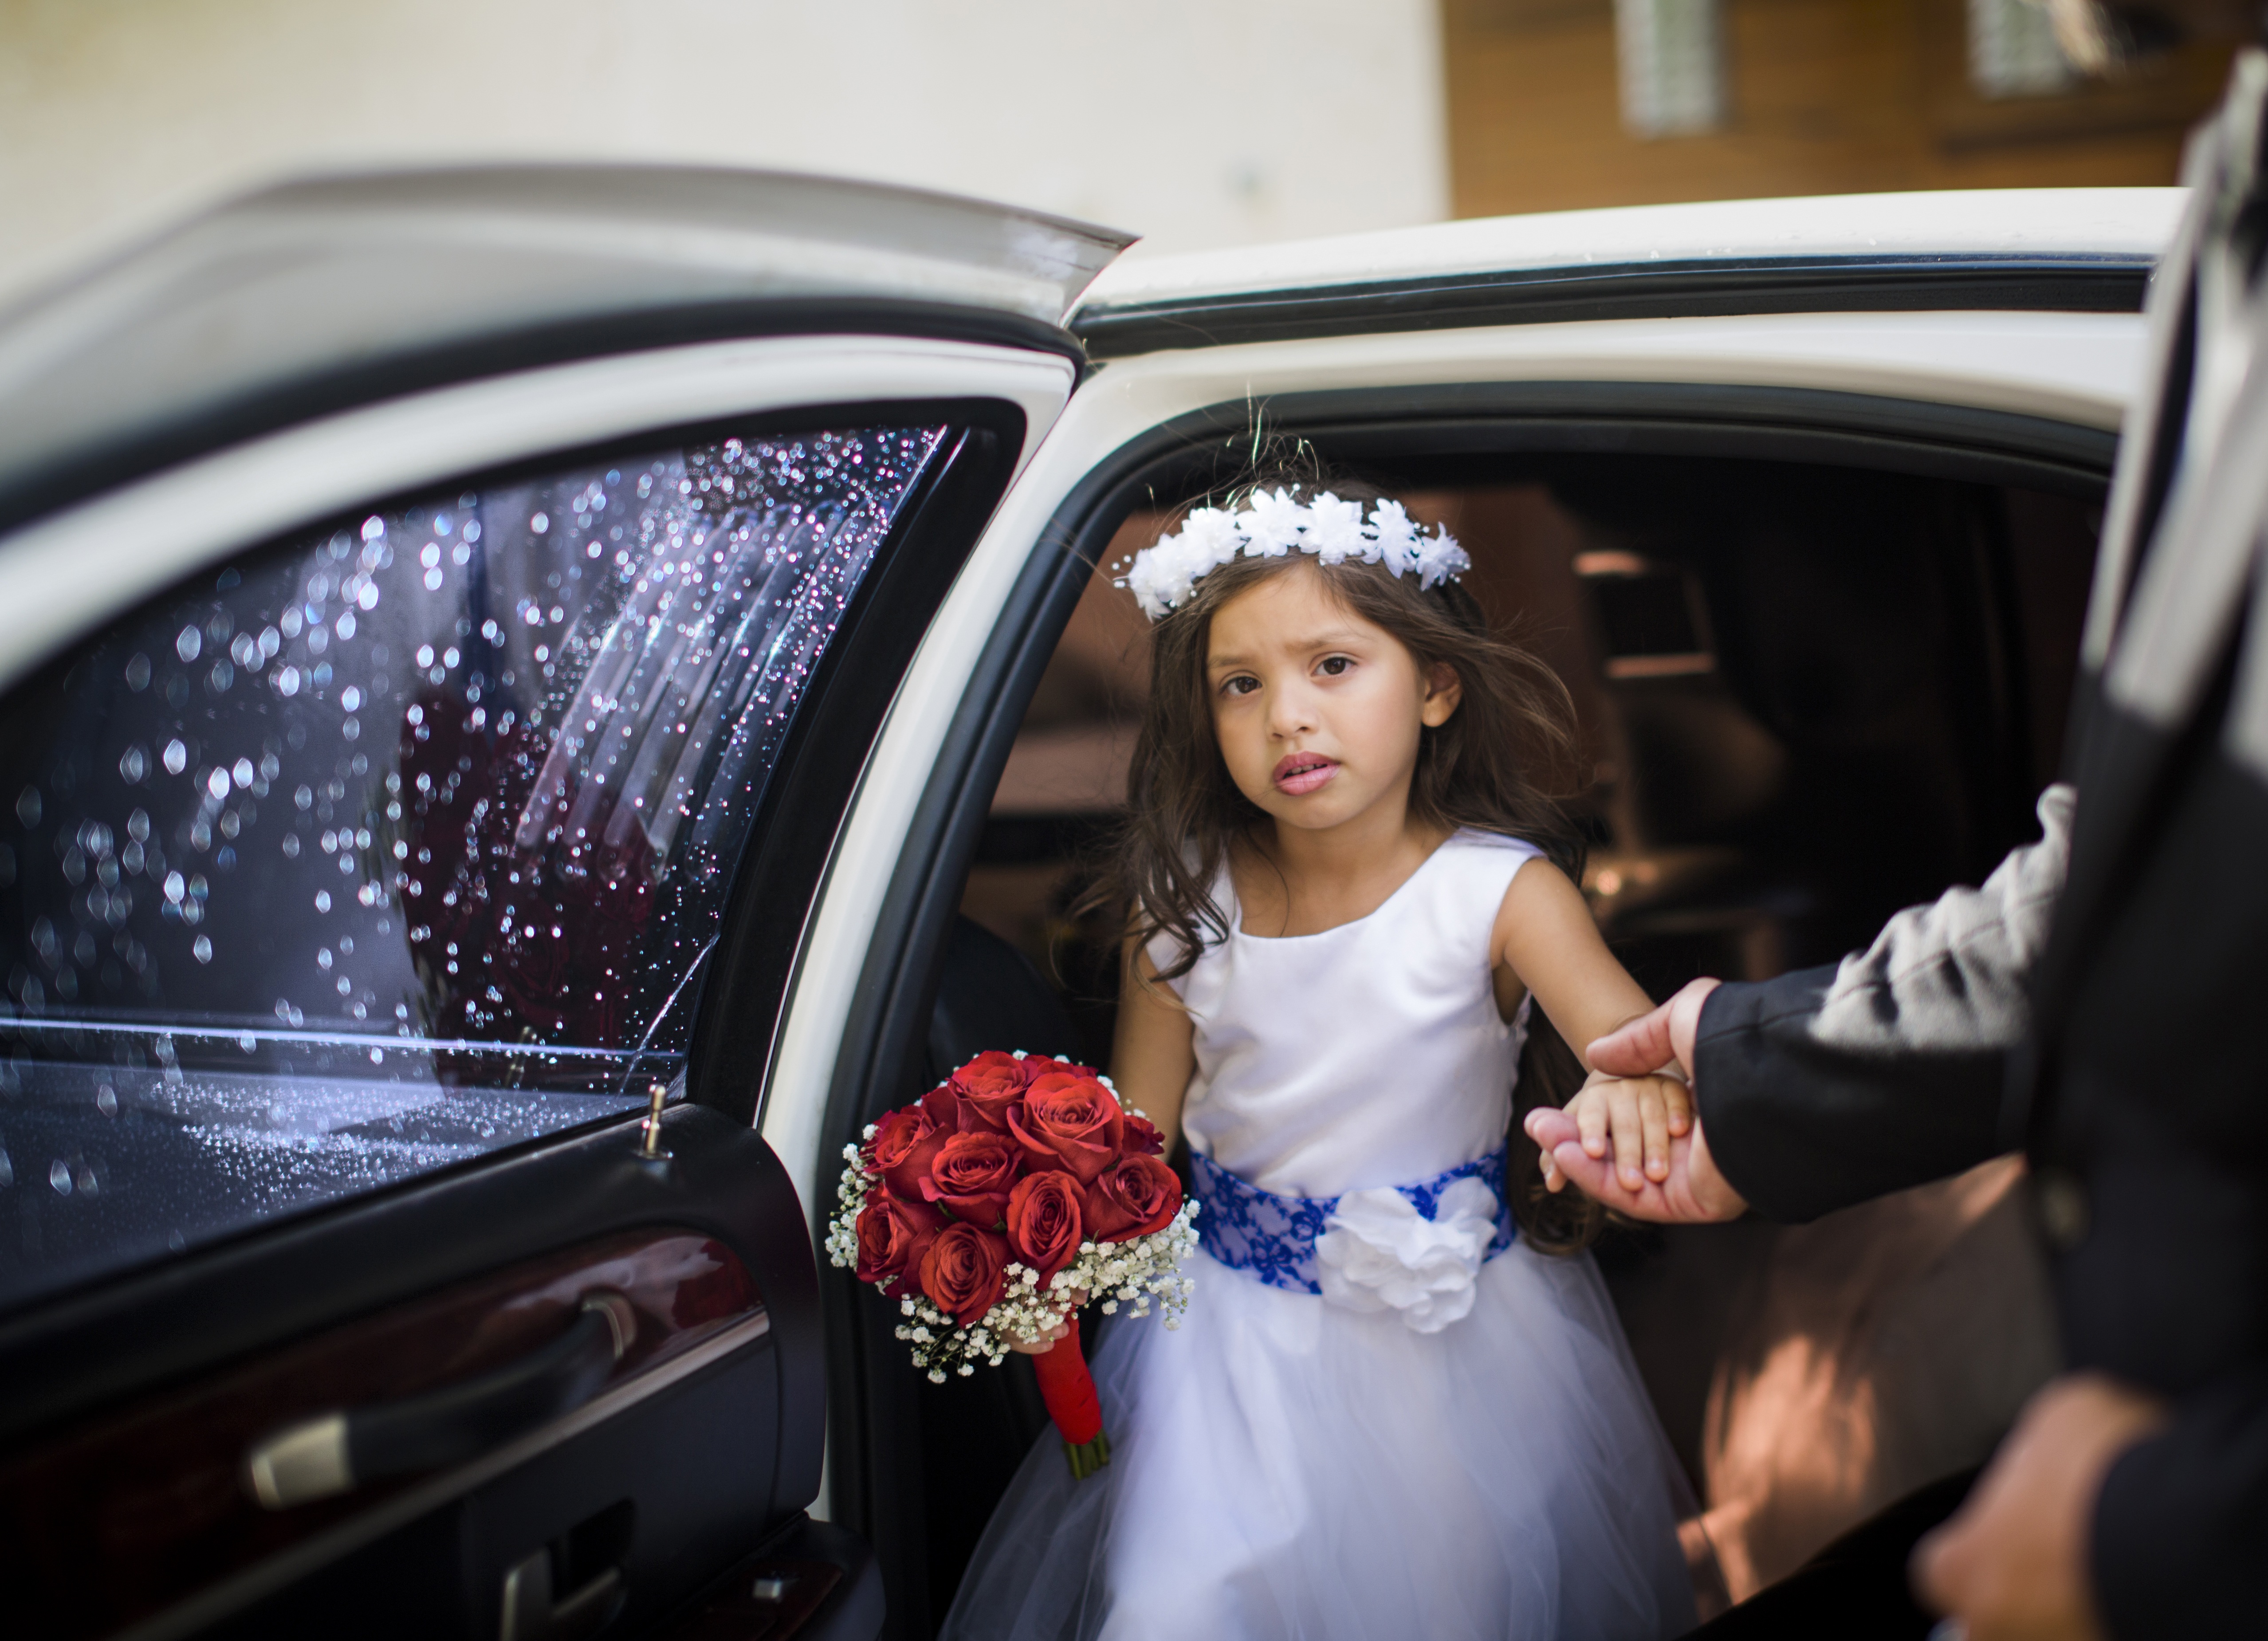
man, people, girl, woman, white, car, wheel, floral, female, celebration, love, bouquet, portrait, young, vehicle, couple, romance, romantic, fashion, together, wedding, wedding dress, bride, groom, married, marriage, engagement, bride and groom, ceremony, dress, luxury, happy, happiness, adult, bridal, wedding flowers, city car, wedding couple, beautiful bride, luxury vehicle, wedding hair